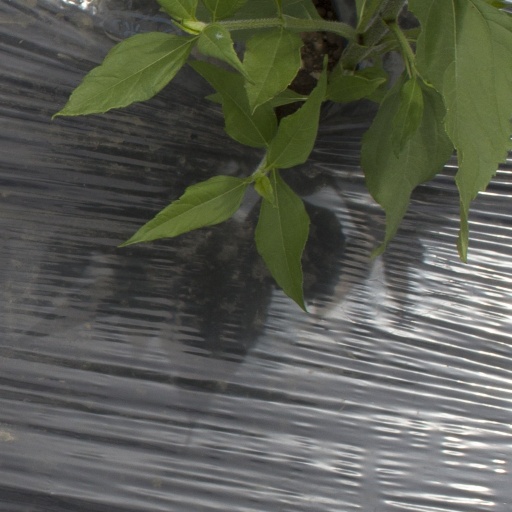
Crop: Jerusalem artichoke